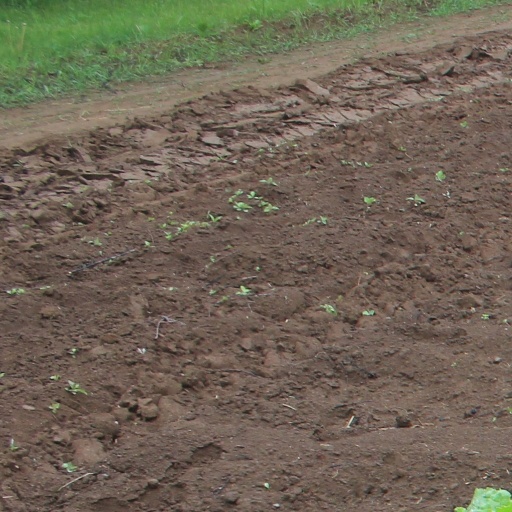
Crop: sugar beet